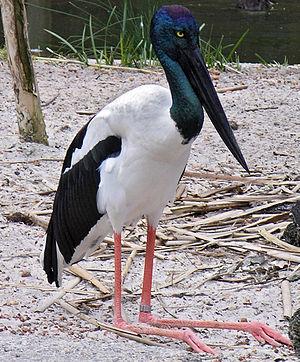
Jabiru est le nom vernaculaire de trois espèces d'oiseaux de la famille des ciconiidés.